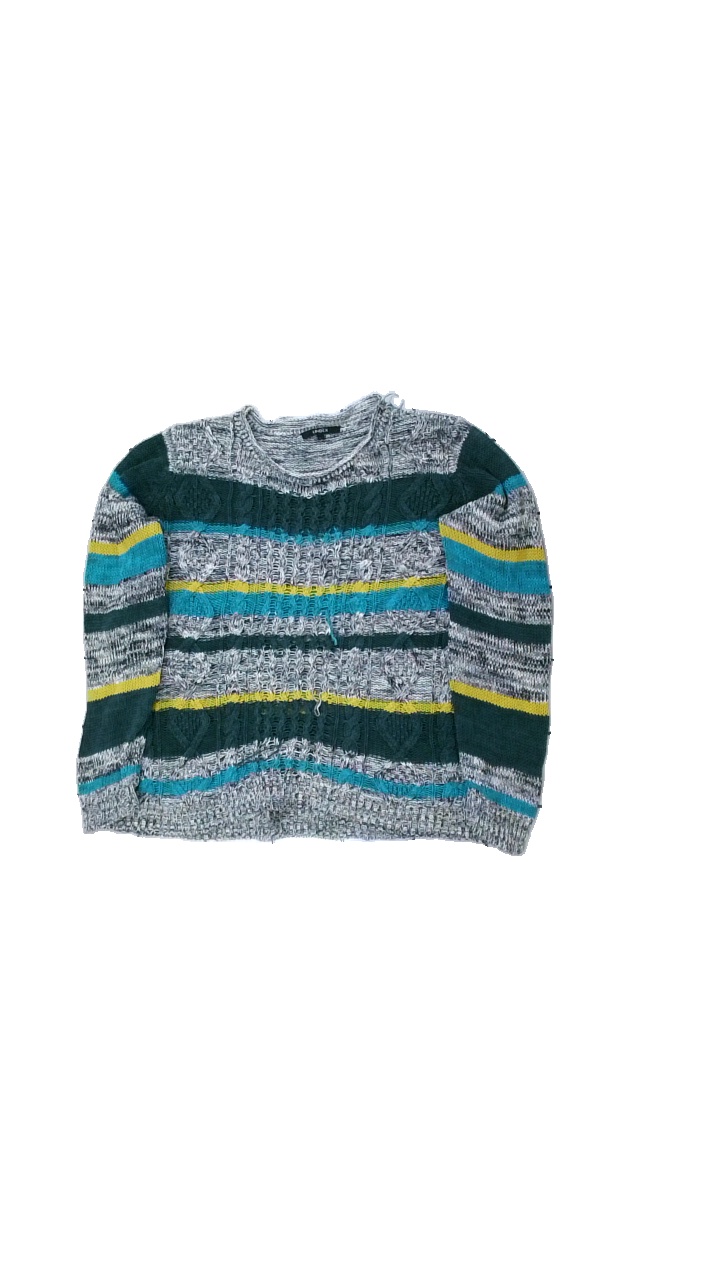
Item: Sweater (Ladies)
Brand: Lindex
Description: stickad sweater
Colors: White, Black, Turquoise, Yellow, Green
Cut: C-collar
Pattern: Striped
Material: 56% akryl 44% bomull
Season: All
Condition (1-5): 4
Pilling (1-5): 5
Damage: lösa trådar
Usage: Export
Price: <50